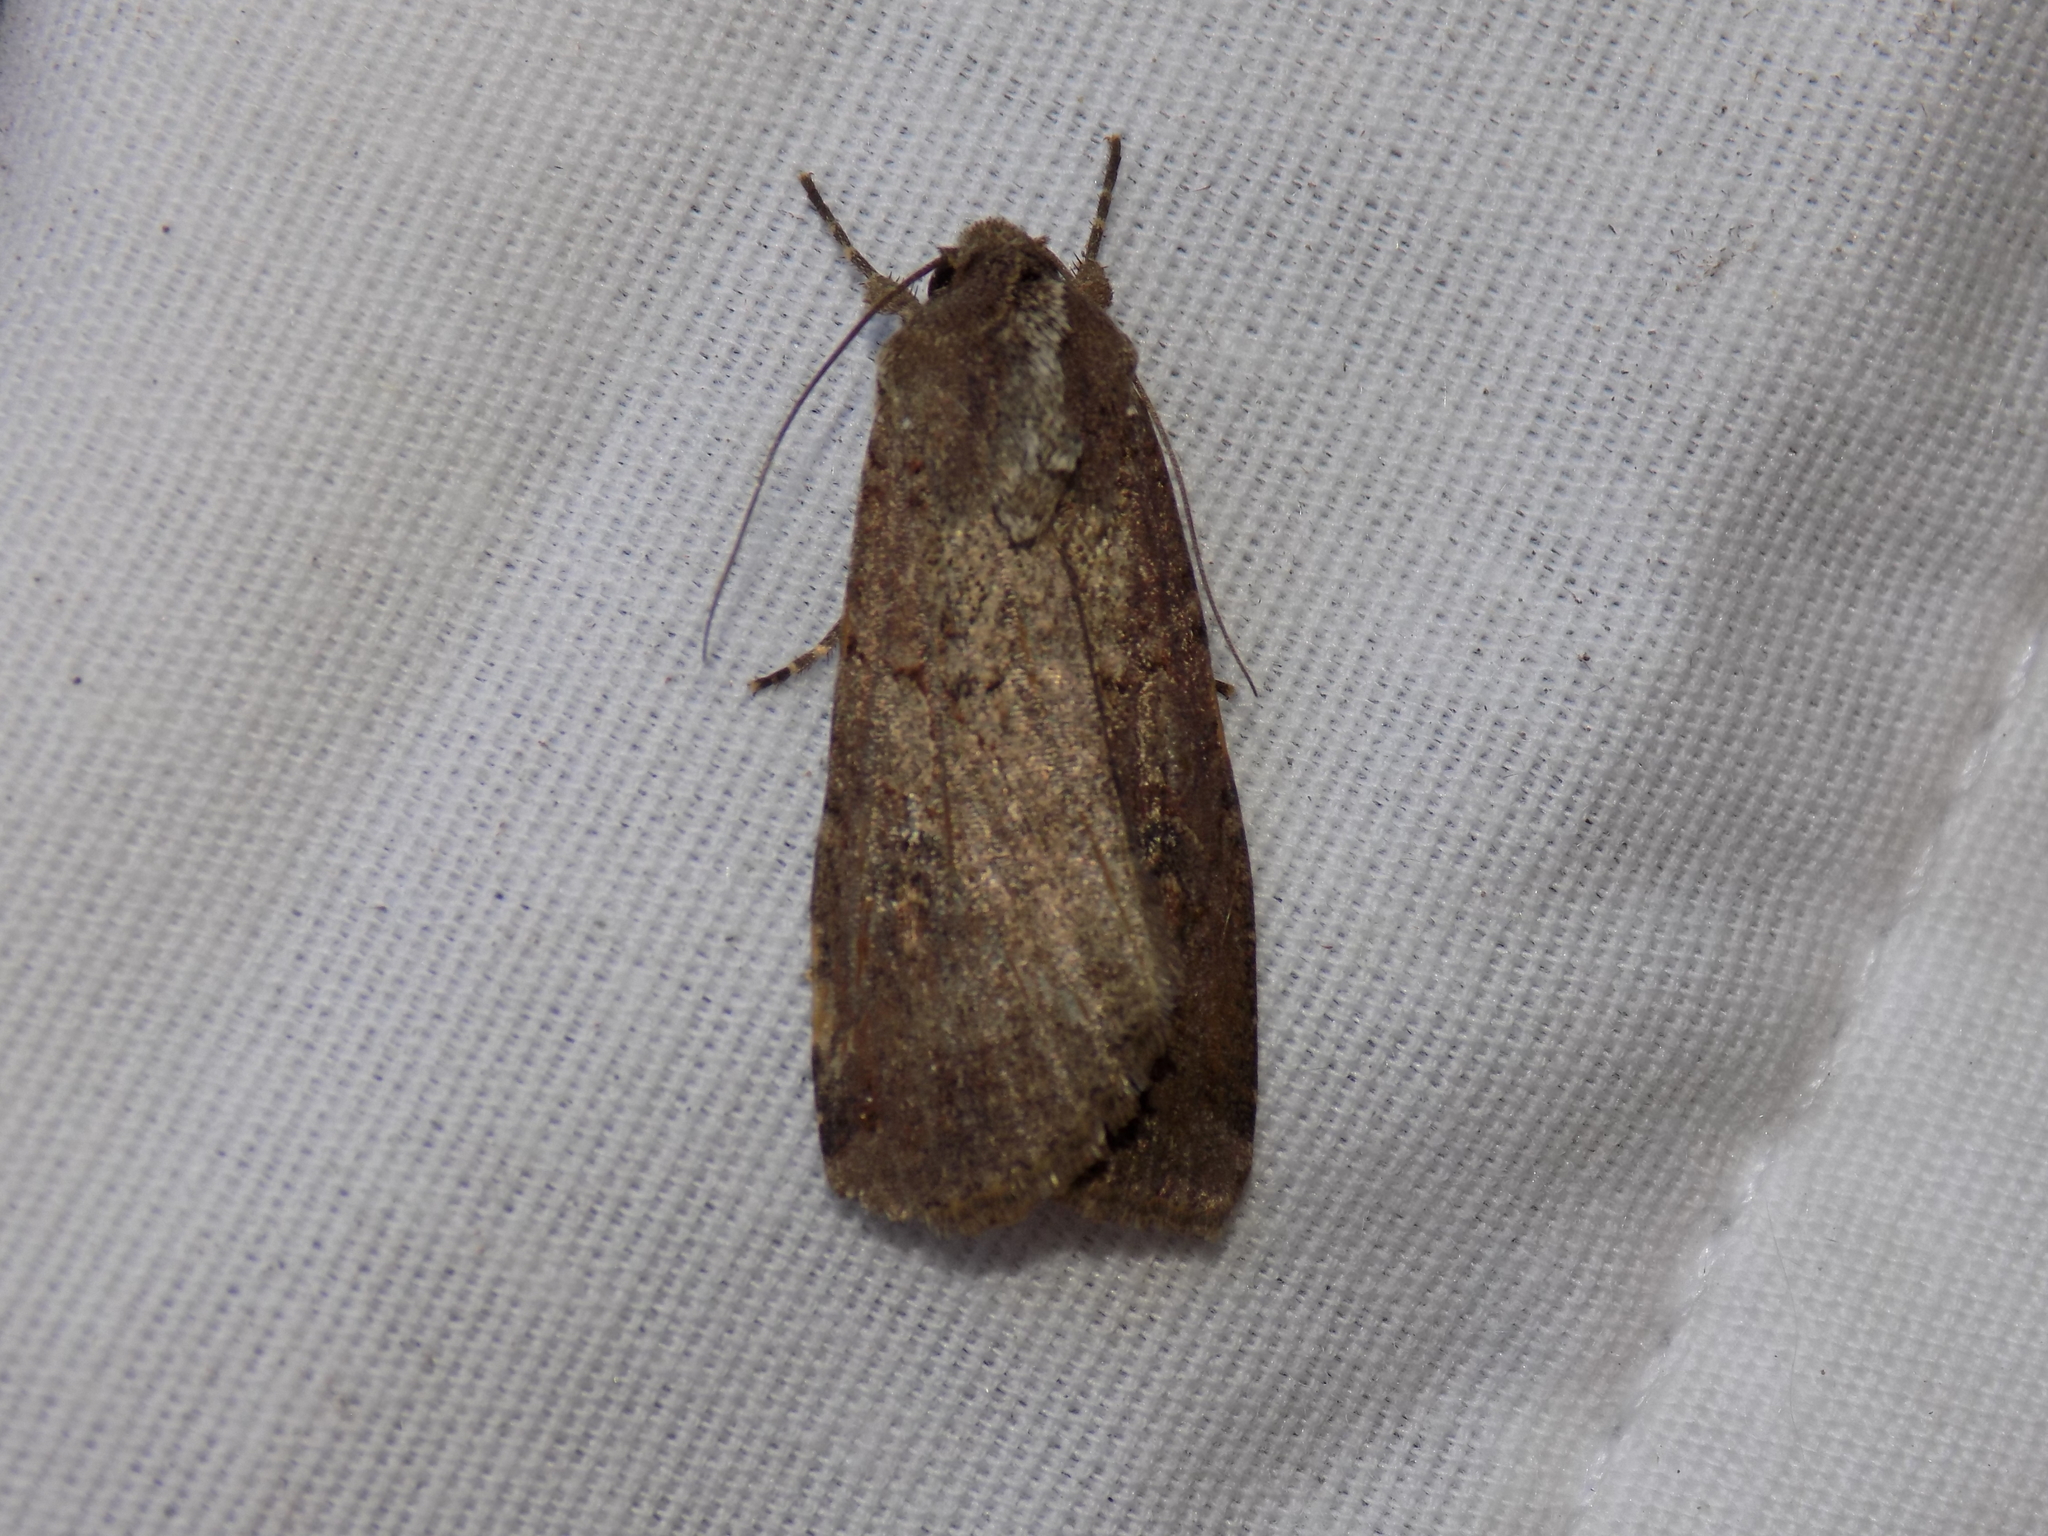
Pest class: cutworms